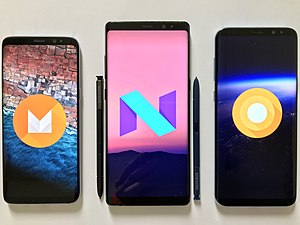
Phablet
Samsungs Galaxy serie (Afbilledet: S8, Note 8 og S8 +) var de første kommercielt succesfulde "phablet" enheder.
En phablet er en klasse af smartphone, som har en skærm på mellem 5,0 og 6,9 engelsk tomme